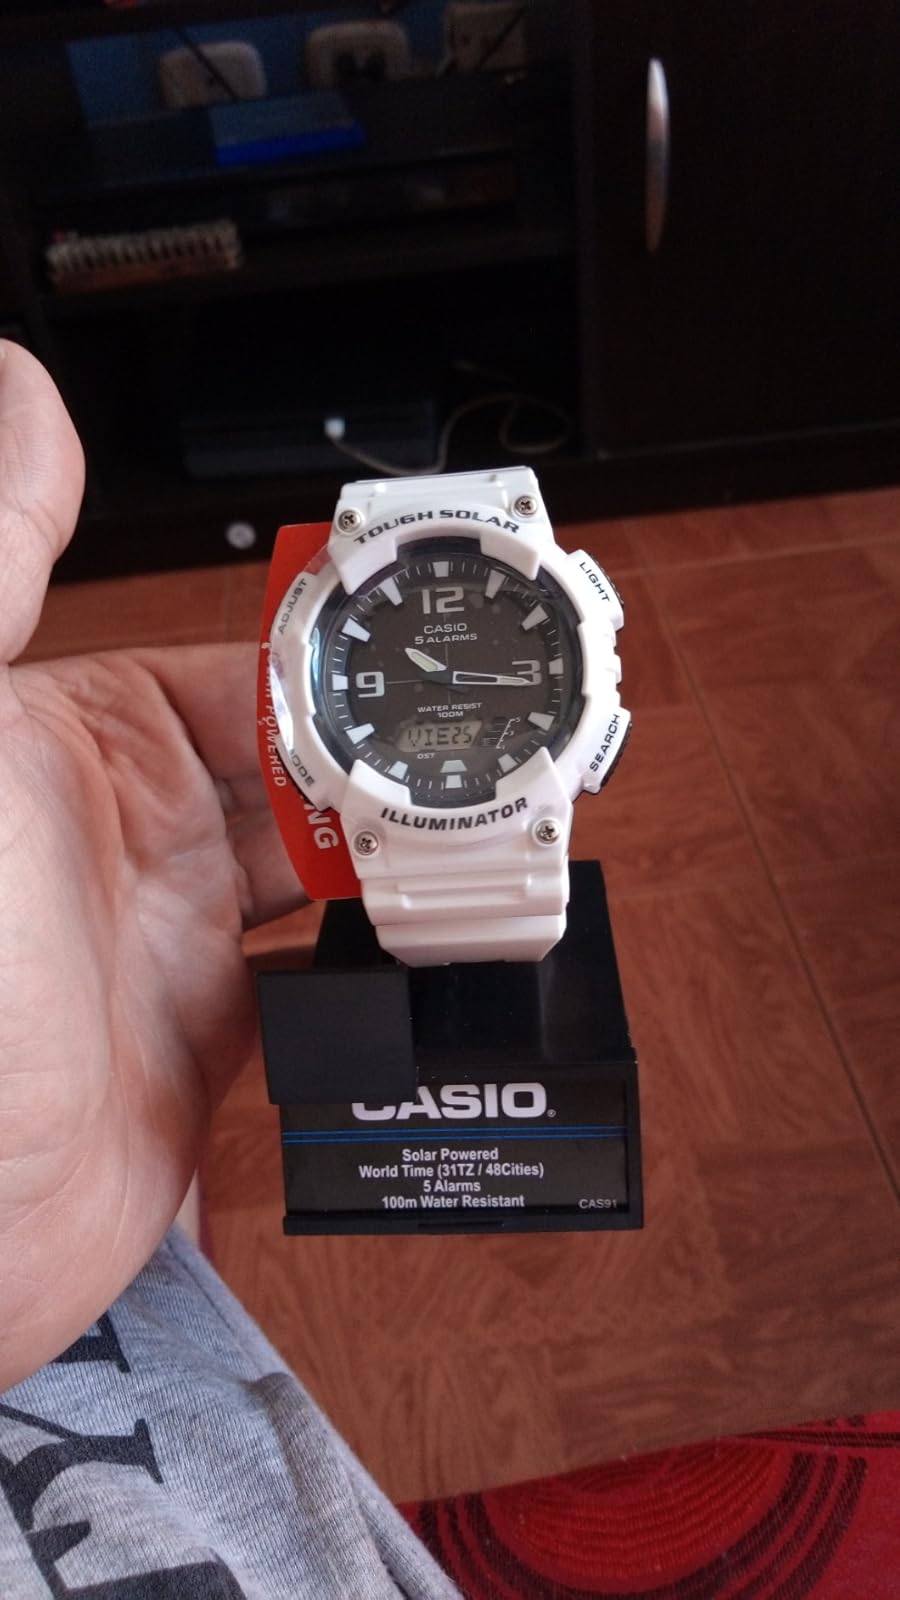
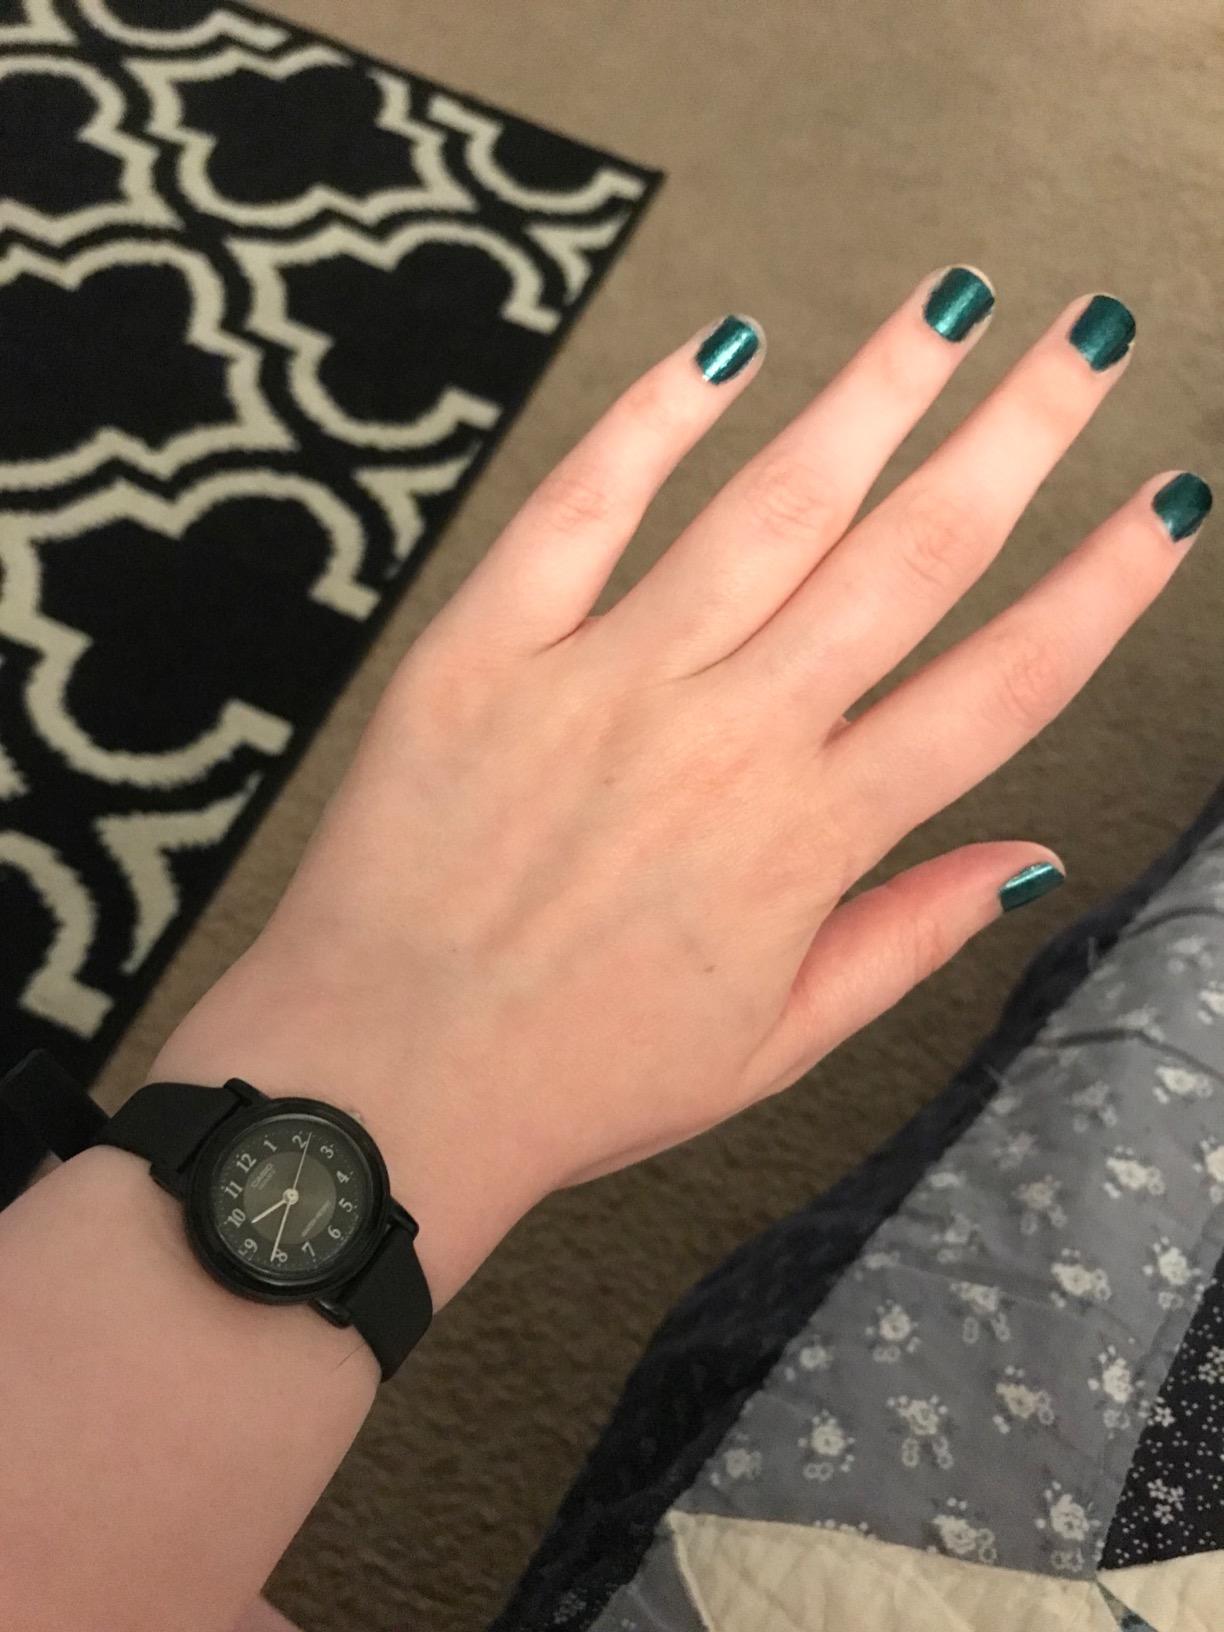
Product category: accessories_watch
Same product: no